Hurley (stick)

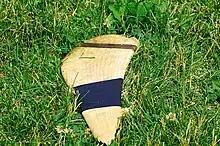
The "bas" and neck of a broken hurley lies upon the grass

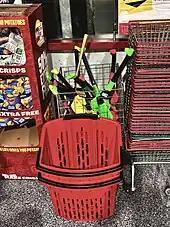
A basket of hurleys for children ("junior hurls") in a local shop in Ireland

Hurleys are typically made from ash wood; the base of the tree near the root is the only part used and is usually bought from local craftsmen in Ireland (for about €20–50), who still use traditional production methods. Beginning in 2020, Torpey began manufacturing bamboo hurleys in response to the effects of ash dieback on ash trees in Ireland.